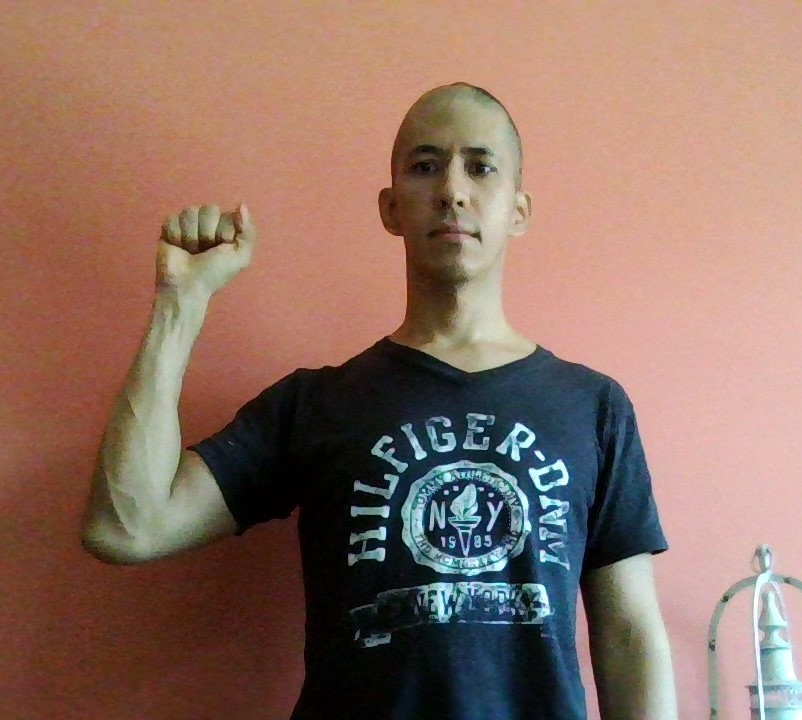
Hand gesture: fist